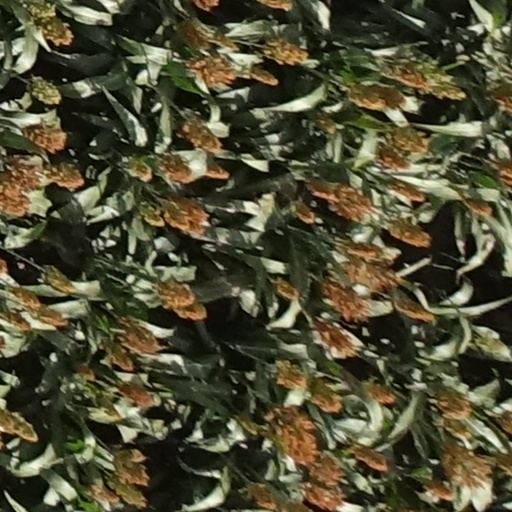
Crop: sorghum